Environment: real
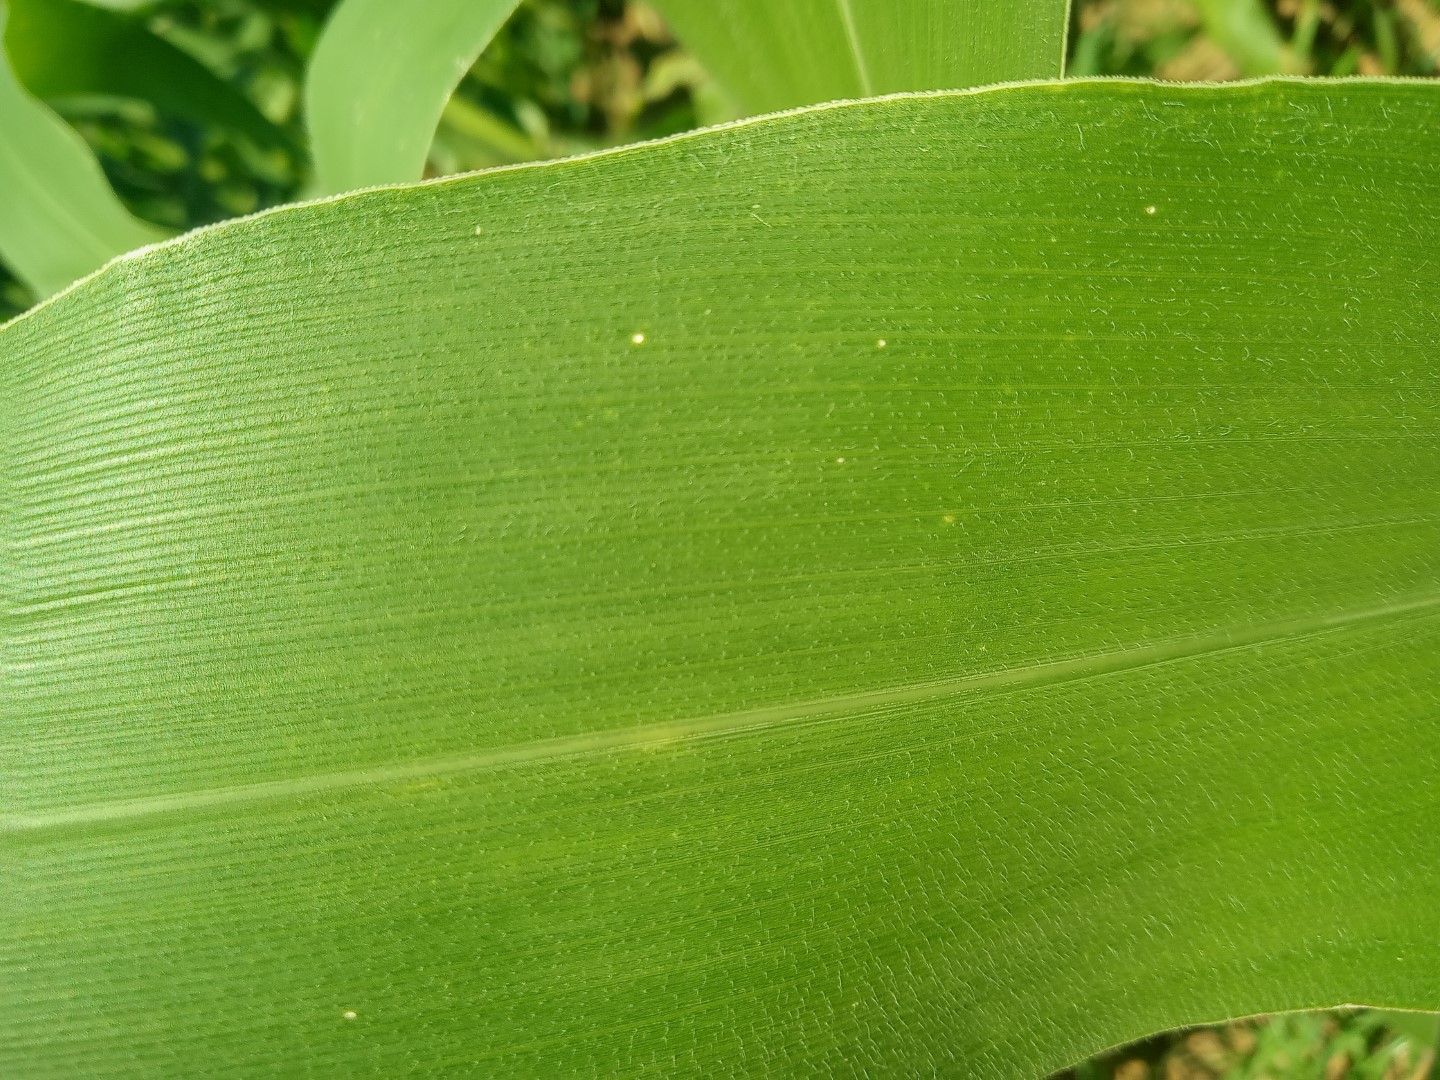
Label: healthy